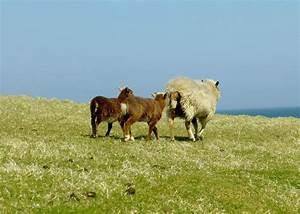
sheep